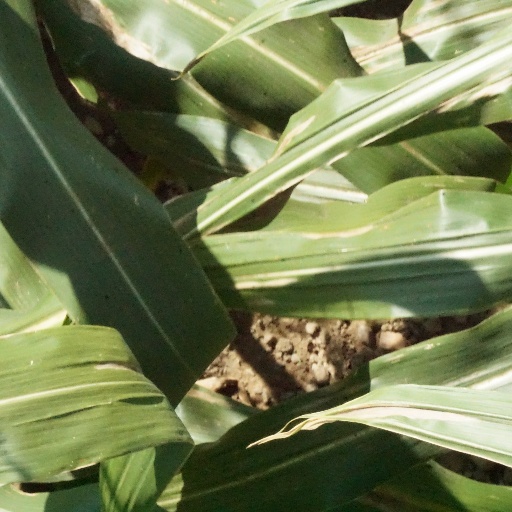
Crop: maize; corn